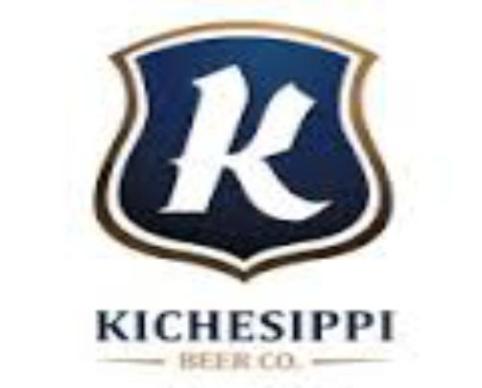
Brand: kichesippi-1
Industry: Food